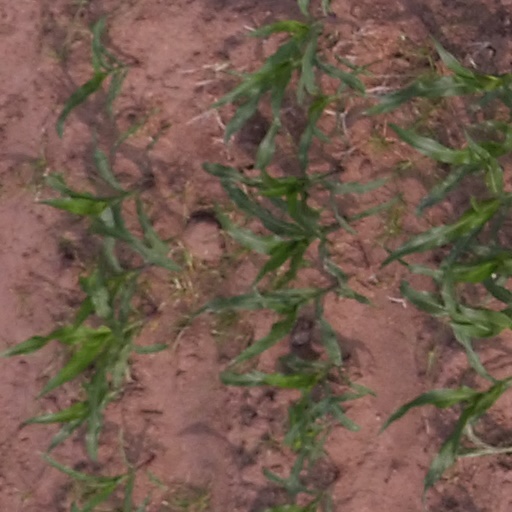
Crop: maize; corn